Devon County Cricket Club

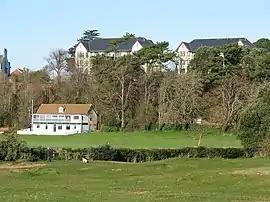
The Maer, the scene of Devon's victory over Leicestershire in the 2004 Cheltenham & Gloucester Trophy

Devon applied for first-class status and to join the County Championship in 1948. However, they were turned down. "Wisden Cricketer's Almanack" on page 952 of its 1950 edition, recorded that the application was discussed at the Advisory County Cricket Committee of existing first-class counties on 15 March 1949. It said: "No decision was made, but at the meeting, the counties could not find anything to support the application."